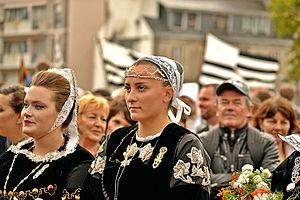
Magalie Gestin du cercle de Landrévarzec et Solenn Alain du cercle de Beuzec Cap Sizun, Reine de Cornouaille 2014, lors de l'hommage rendu au sonneur Erwan Ropars après le triomphe des sonneurs du Festival de Cornouaille 2015.
La Reine de Cornouaille est une élection destinée à choisir une représentante du pays historique de Cornouaille, parmi les candidates élues dans les cercles celtiques. Ce concours ouvre droit, pour la gagnante, au titre annuel du même nom. Créé en 1923 par Louis Le Bourhis, il est à la base de l'actuel festival de Cornouaille.